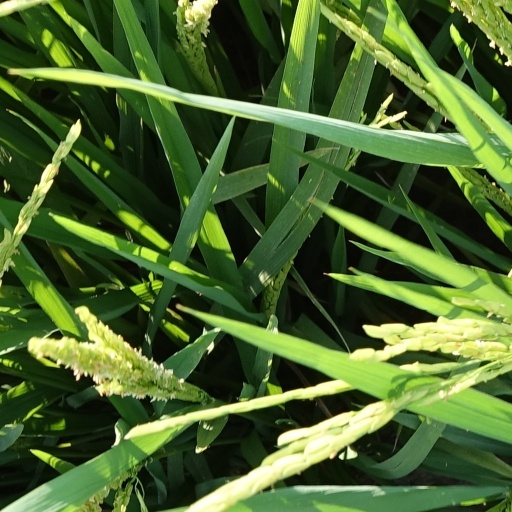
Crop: rice